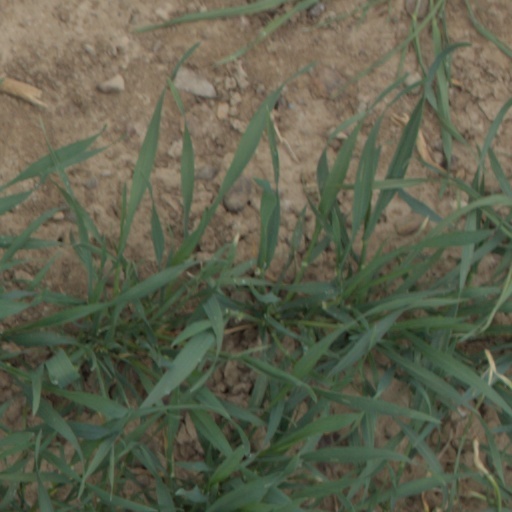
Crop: wheat